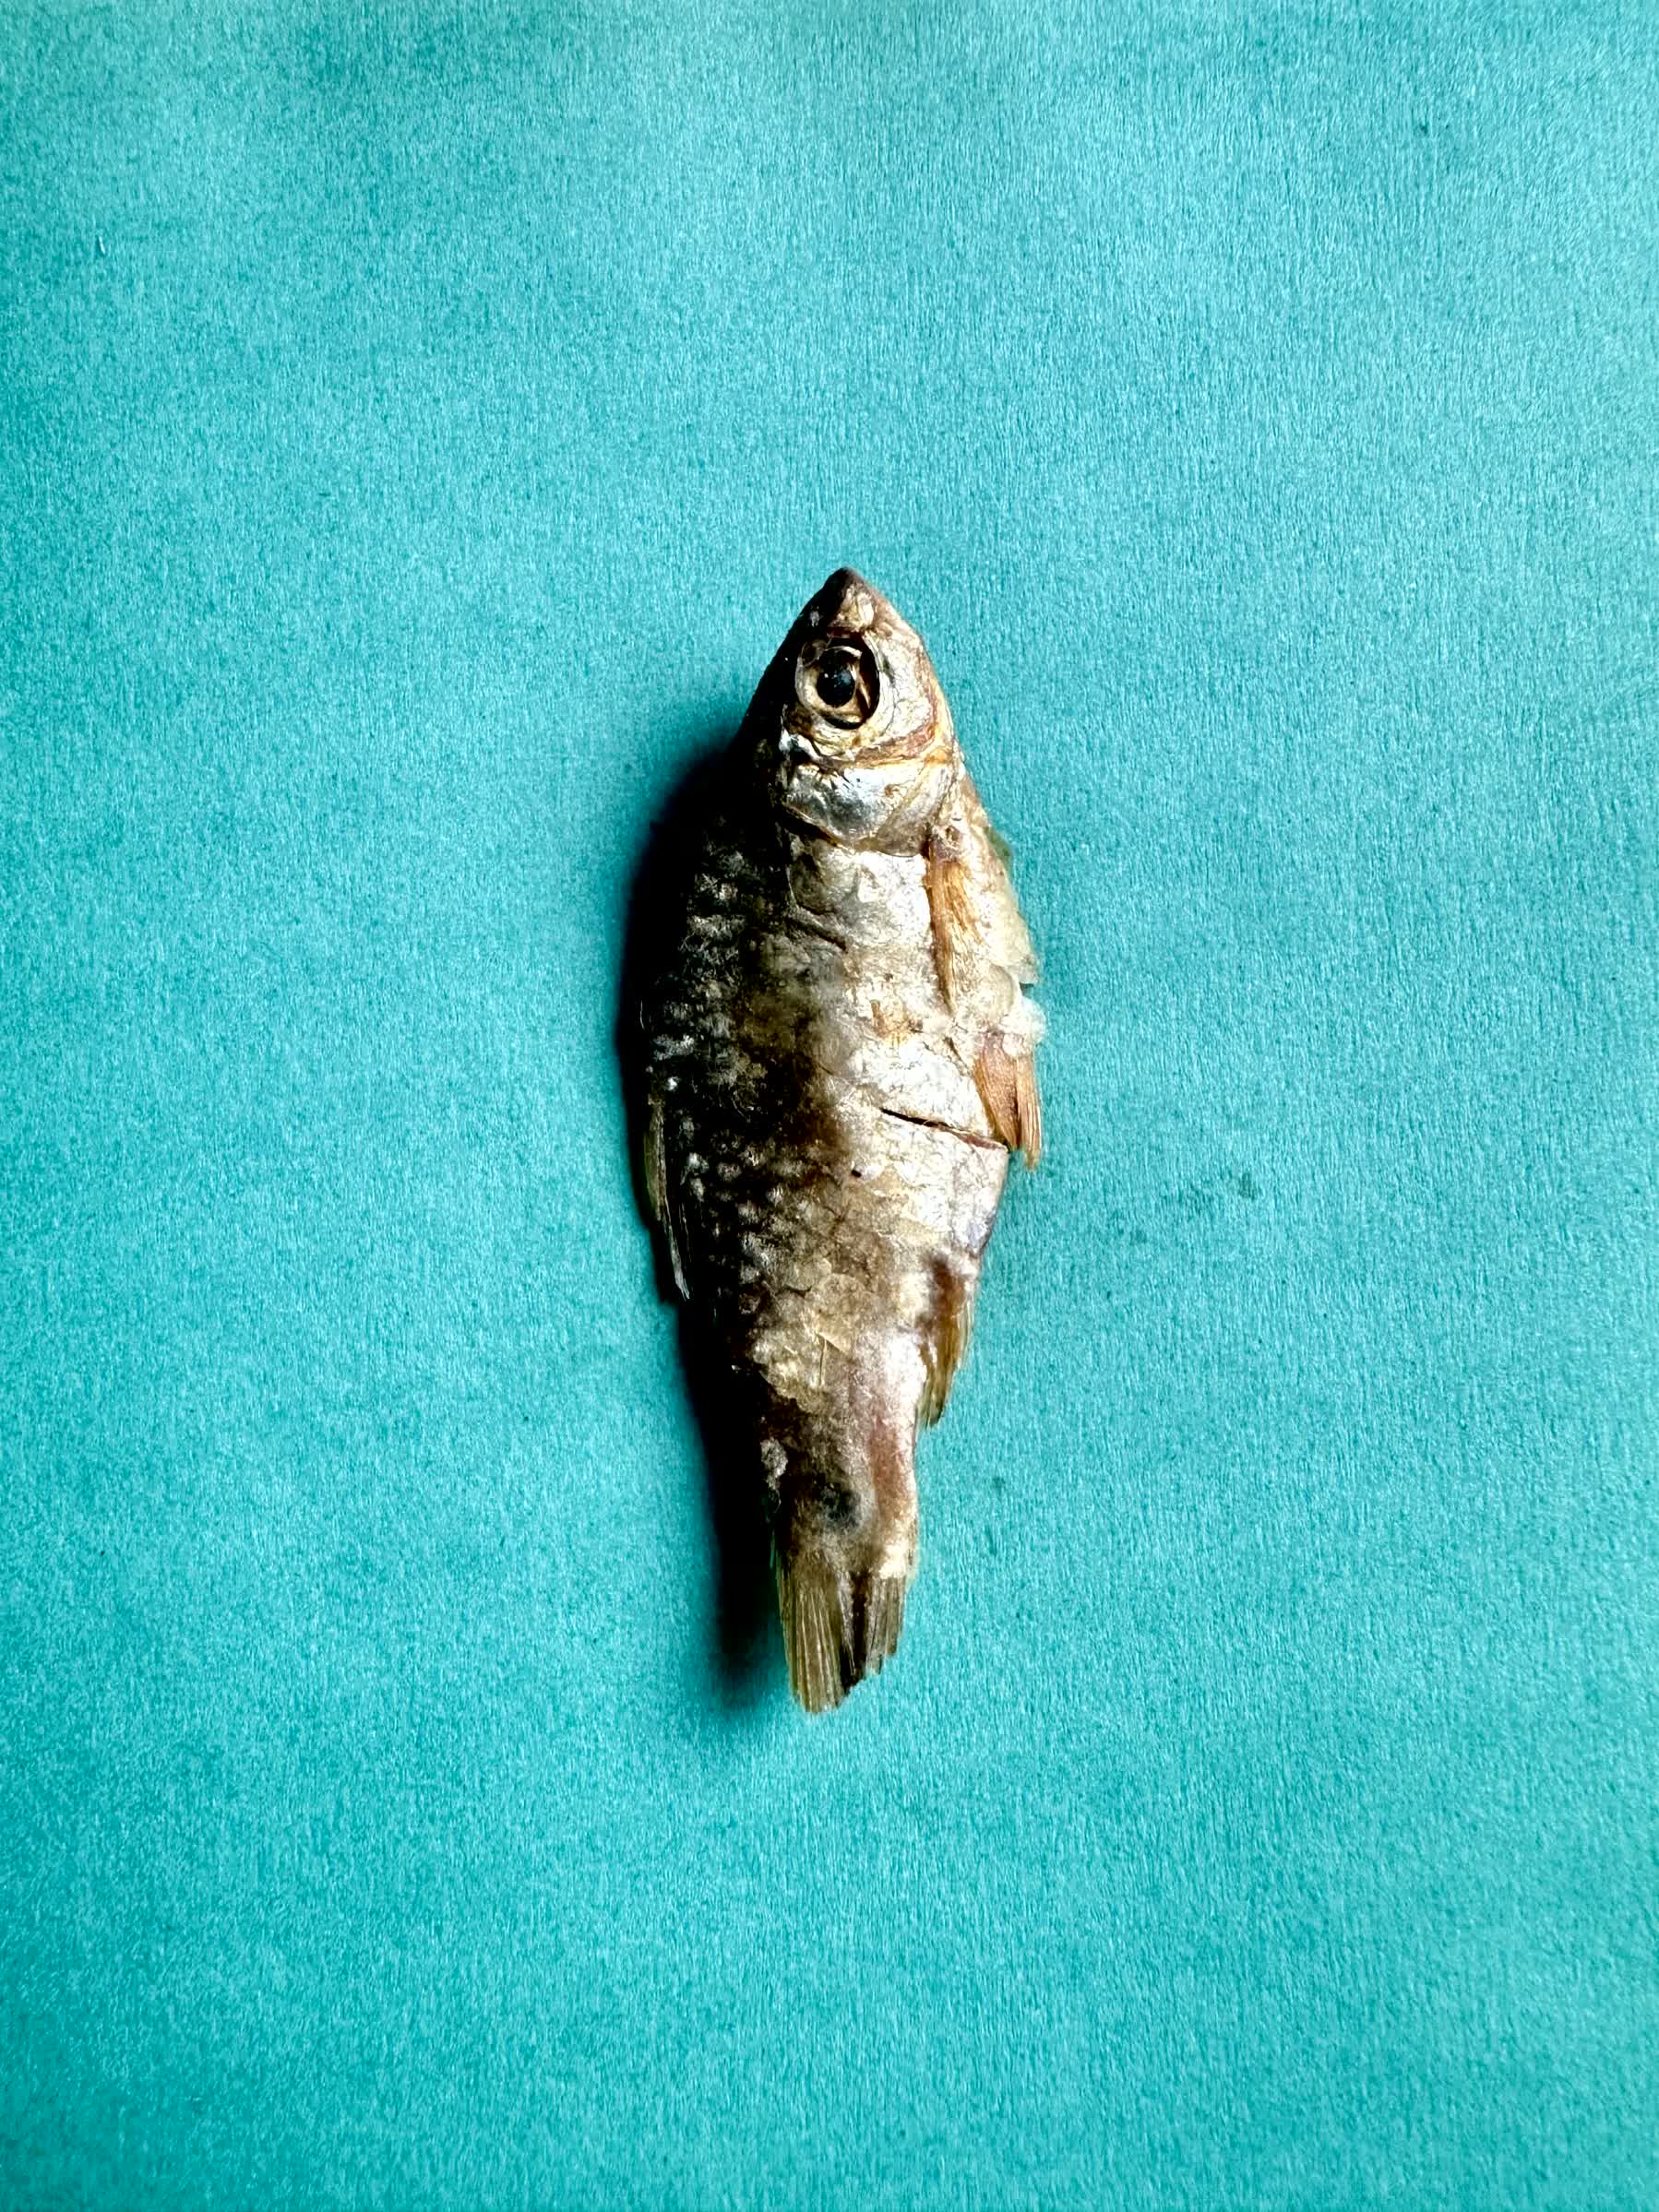
Species: puti chepa